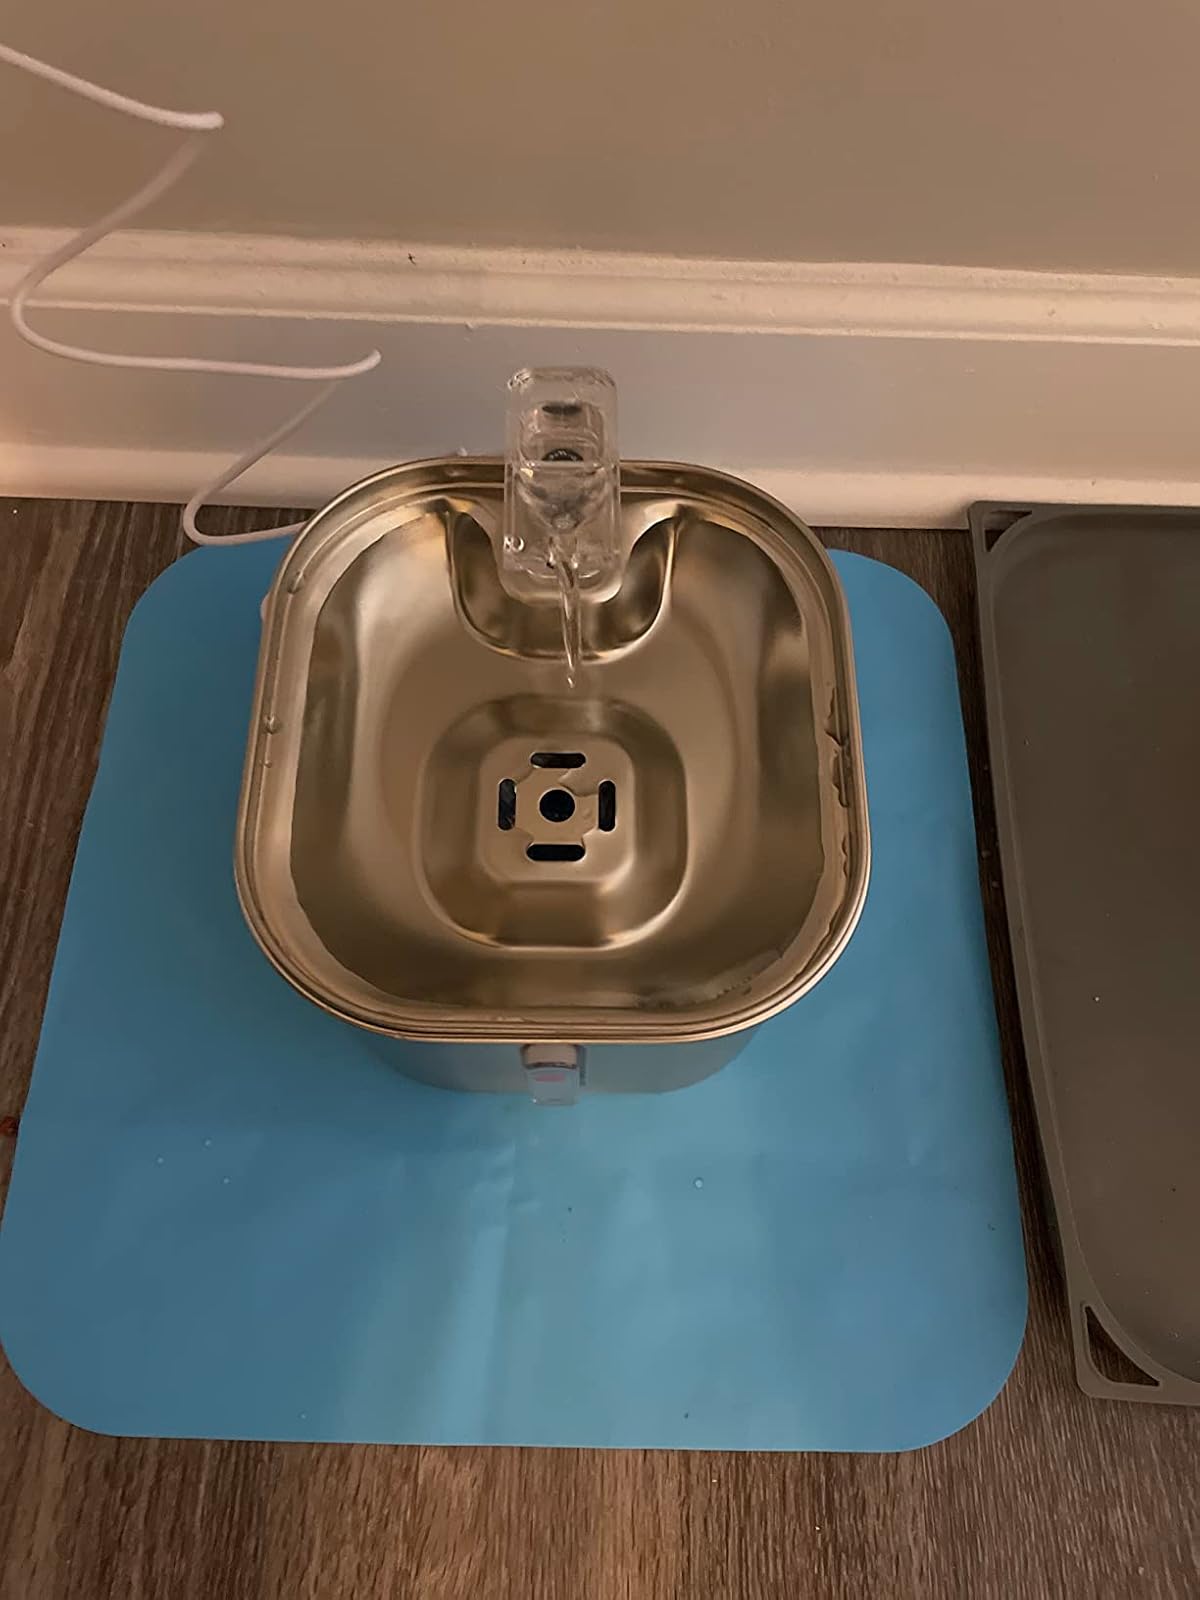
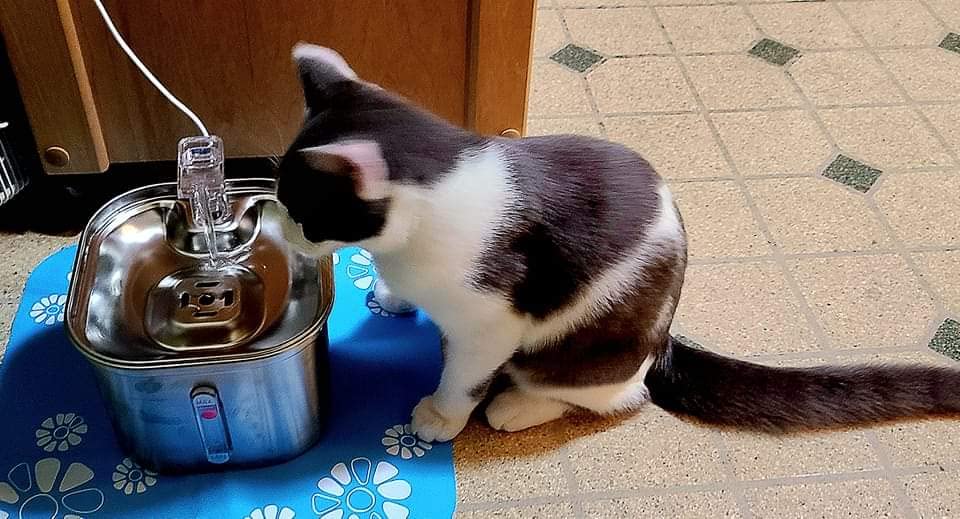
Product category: items_bowl
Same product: yes